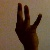
The image shows a hand gesture representing the number 9 in Indian Sign Language.